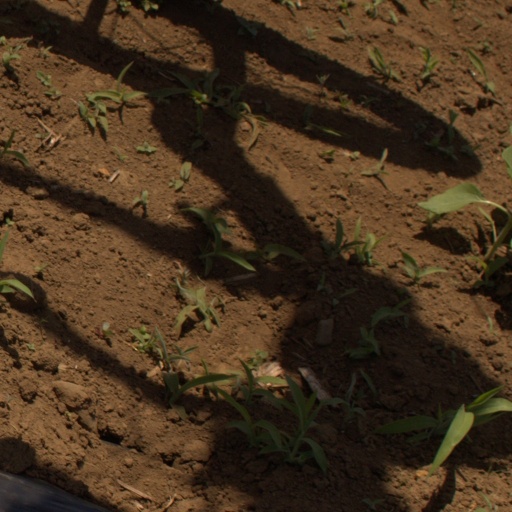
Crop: Jerusalem artichoke